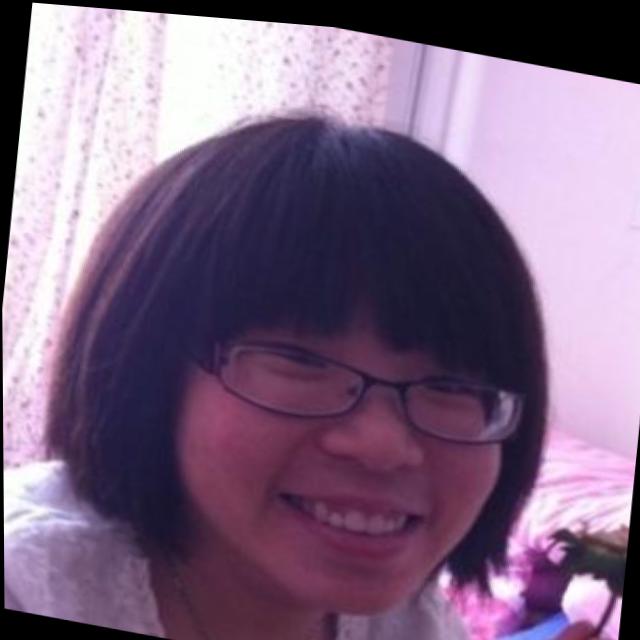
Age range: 21-44